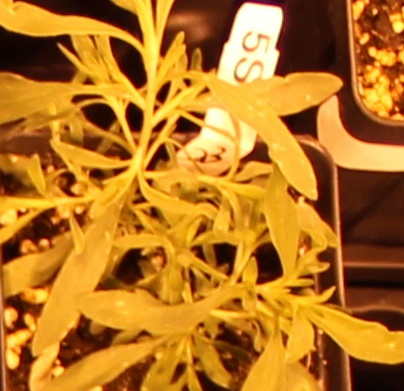
Label: Kochia